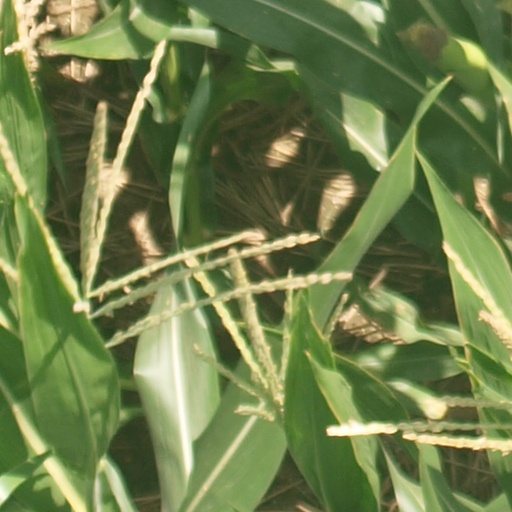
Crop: maize; corn